Air Mata Iboe

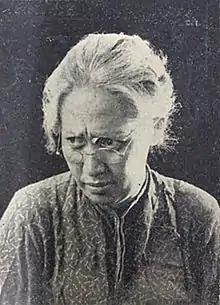
Fifi Young, made up as an old woman for the film; she retook the role of Soegiati in the 1957 remake.

"Air Mata Iboe", which was rated for all ages, was distributed by Columbia Pictures and premiered at Sampoerna Theatre in Surabaya on 24 December 1941. Also advertised under the Dutch title "Tranen Eener Moeder" (a literal translation from Malay), the film was promoted as a "musical extravaganza"; other advertisements emphasised the size of the cast. An anonymous review in the "Soerabaijasch Handelsblad" noted the extensive use of "keroncong" and praised the acting and singing, suggesting that native audiences would flock to see the film.